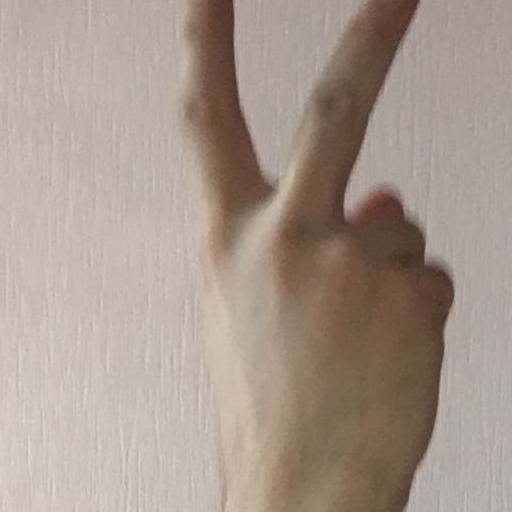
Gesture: peace_inverted